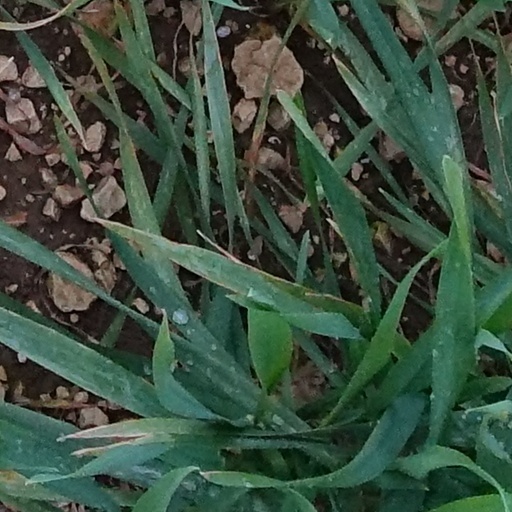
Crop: wheat